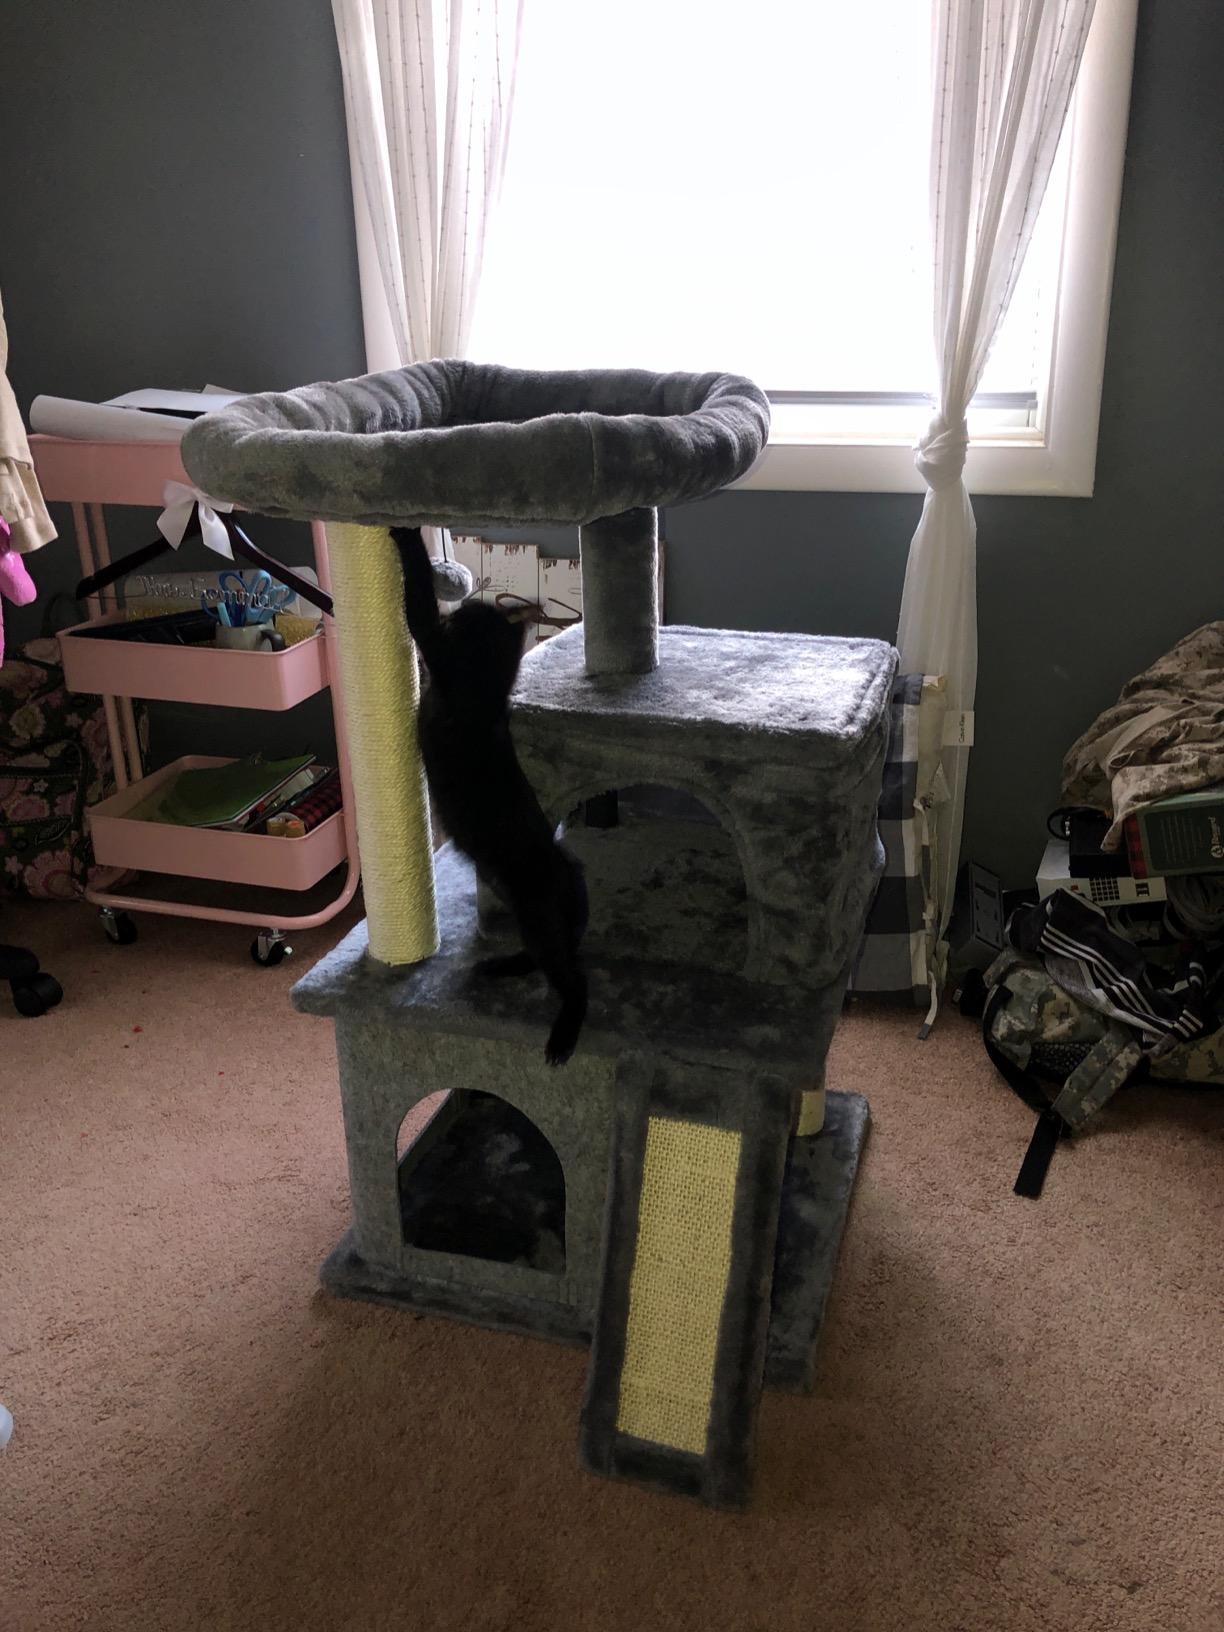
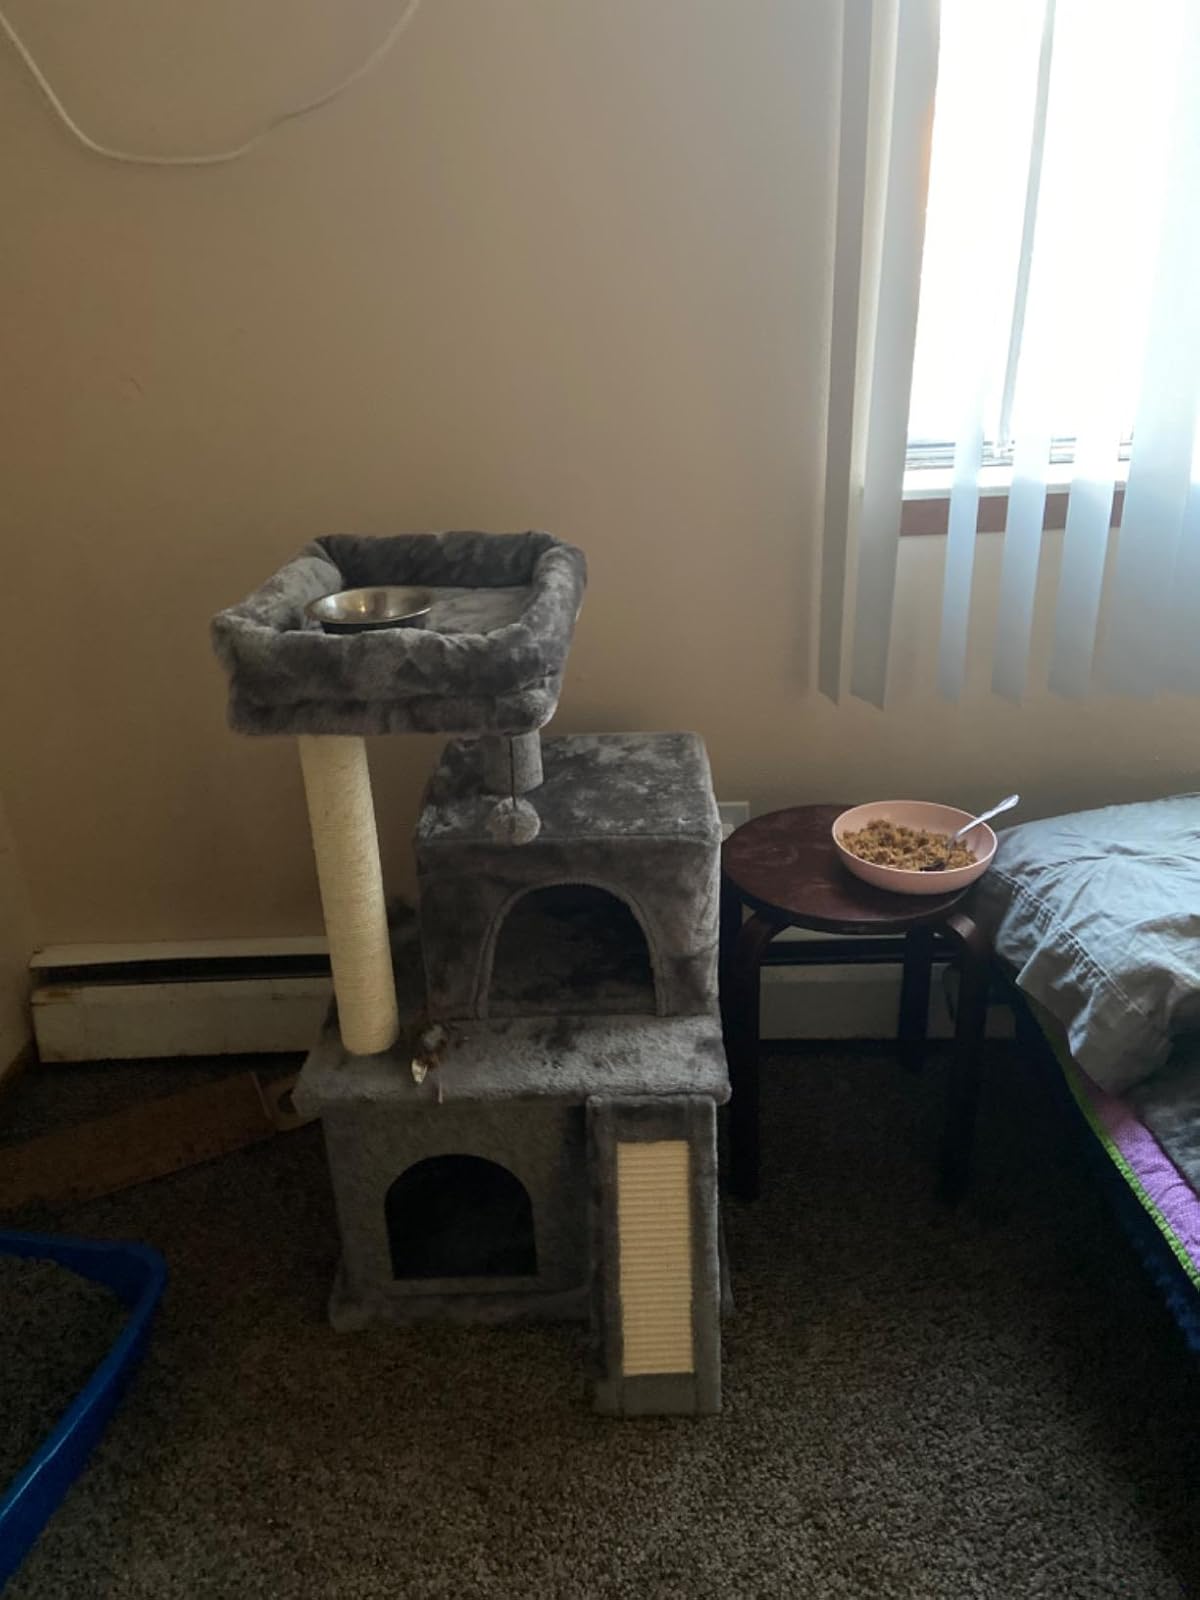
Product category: items_cat tree
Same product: yes